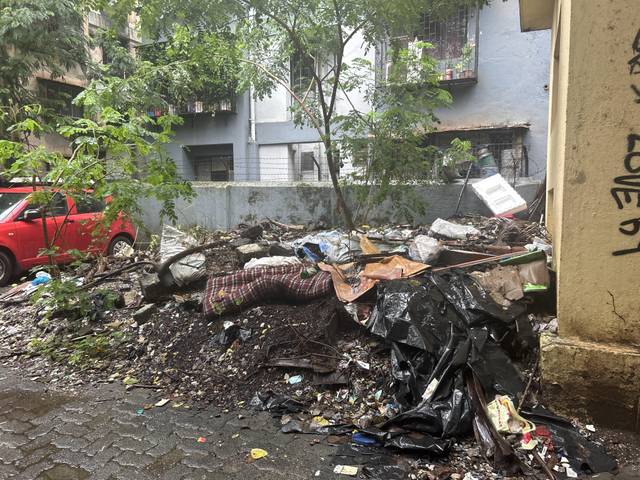
Region: India
Coordinates: 19.203, 72.826